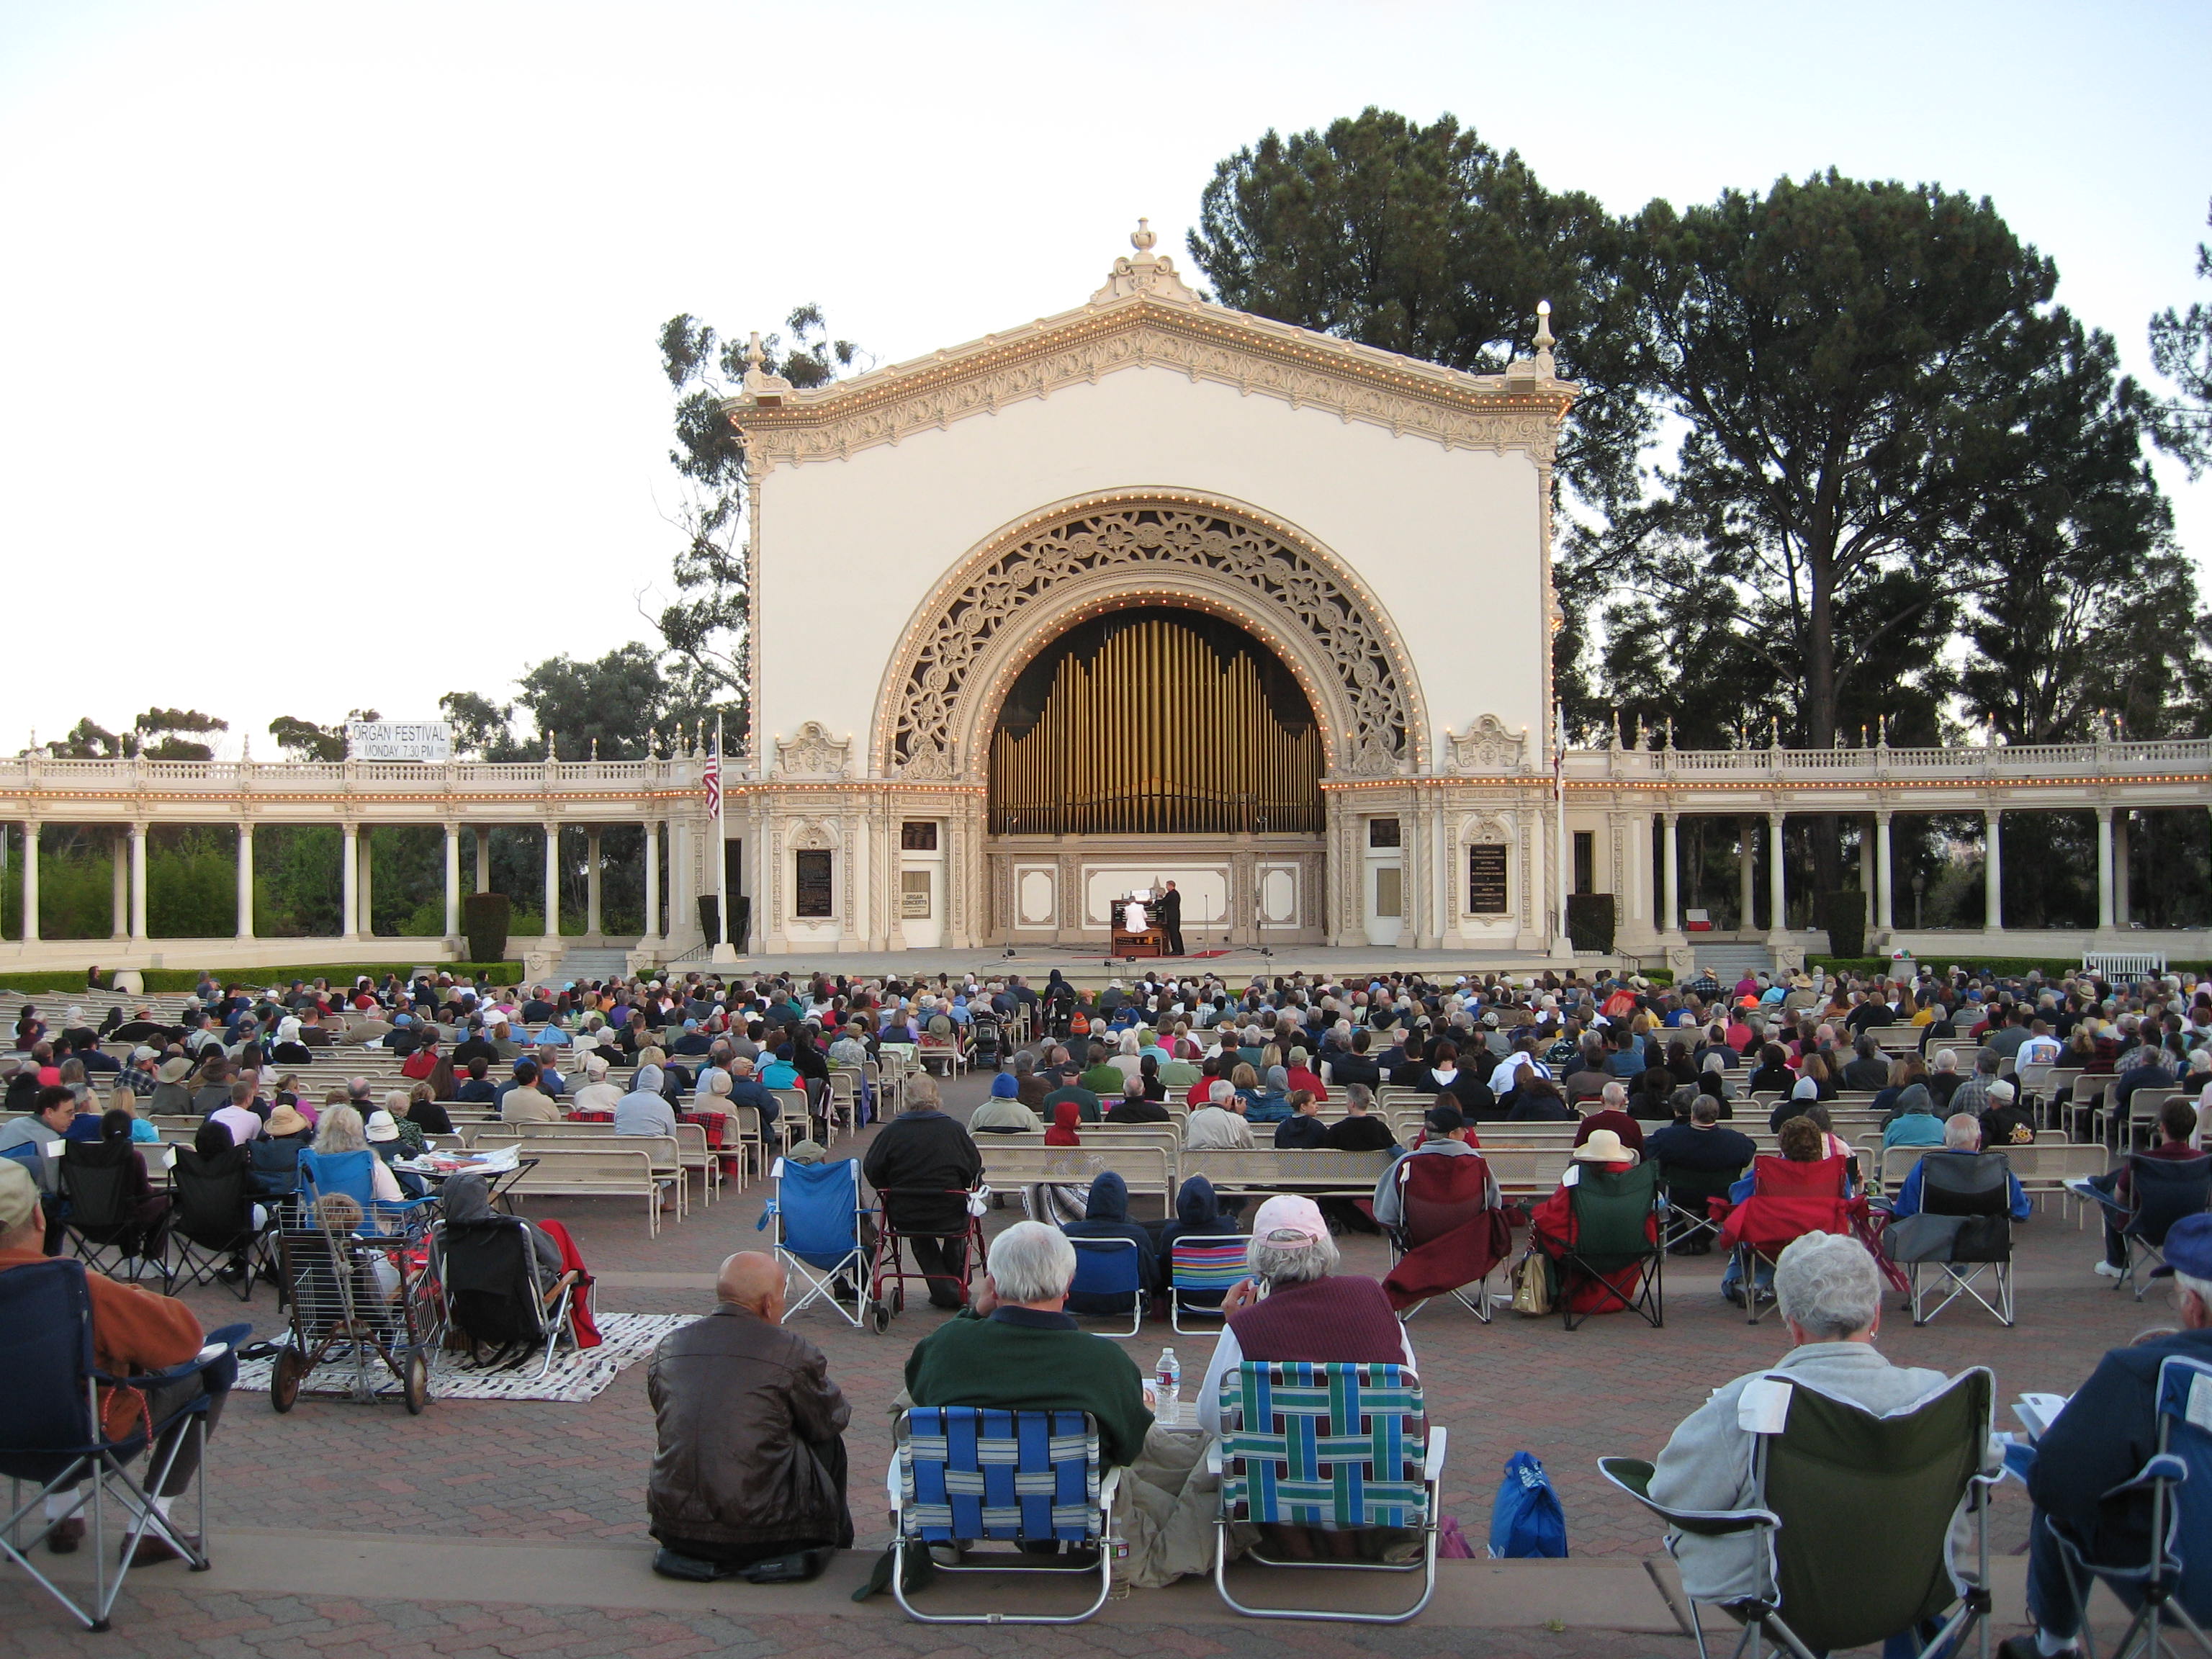
plaza, park, tourism, creativecommons, san, pavillion, organ, ca, diego, balboa